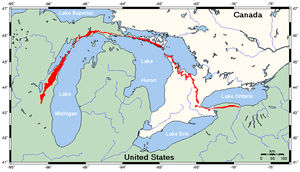
L´escarpement du Niagara ou escarpement de Niagara est un long escarpement ou cuesta aux États-Unis et Canada qui va de l'ouest de l'État de New York, traverse l'Ontario, le Michigan, le Wisconsin et l'Illinois. Il s'agit d'une formation géologique datant du Silurien. Cet escarpement est particulièrement célèbre grâce à la falaise par-dessus laquelle le Niagara forme les Chutes du Niagara.